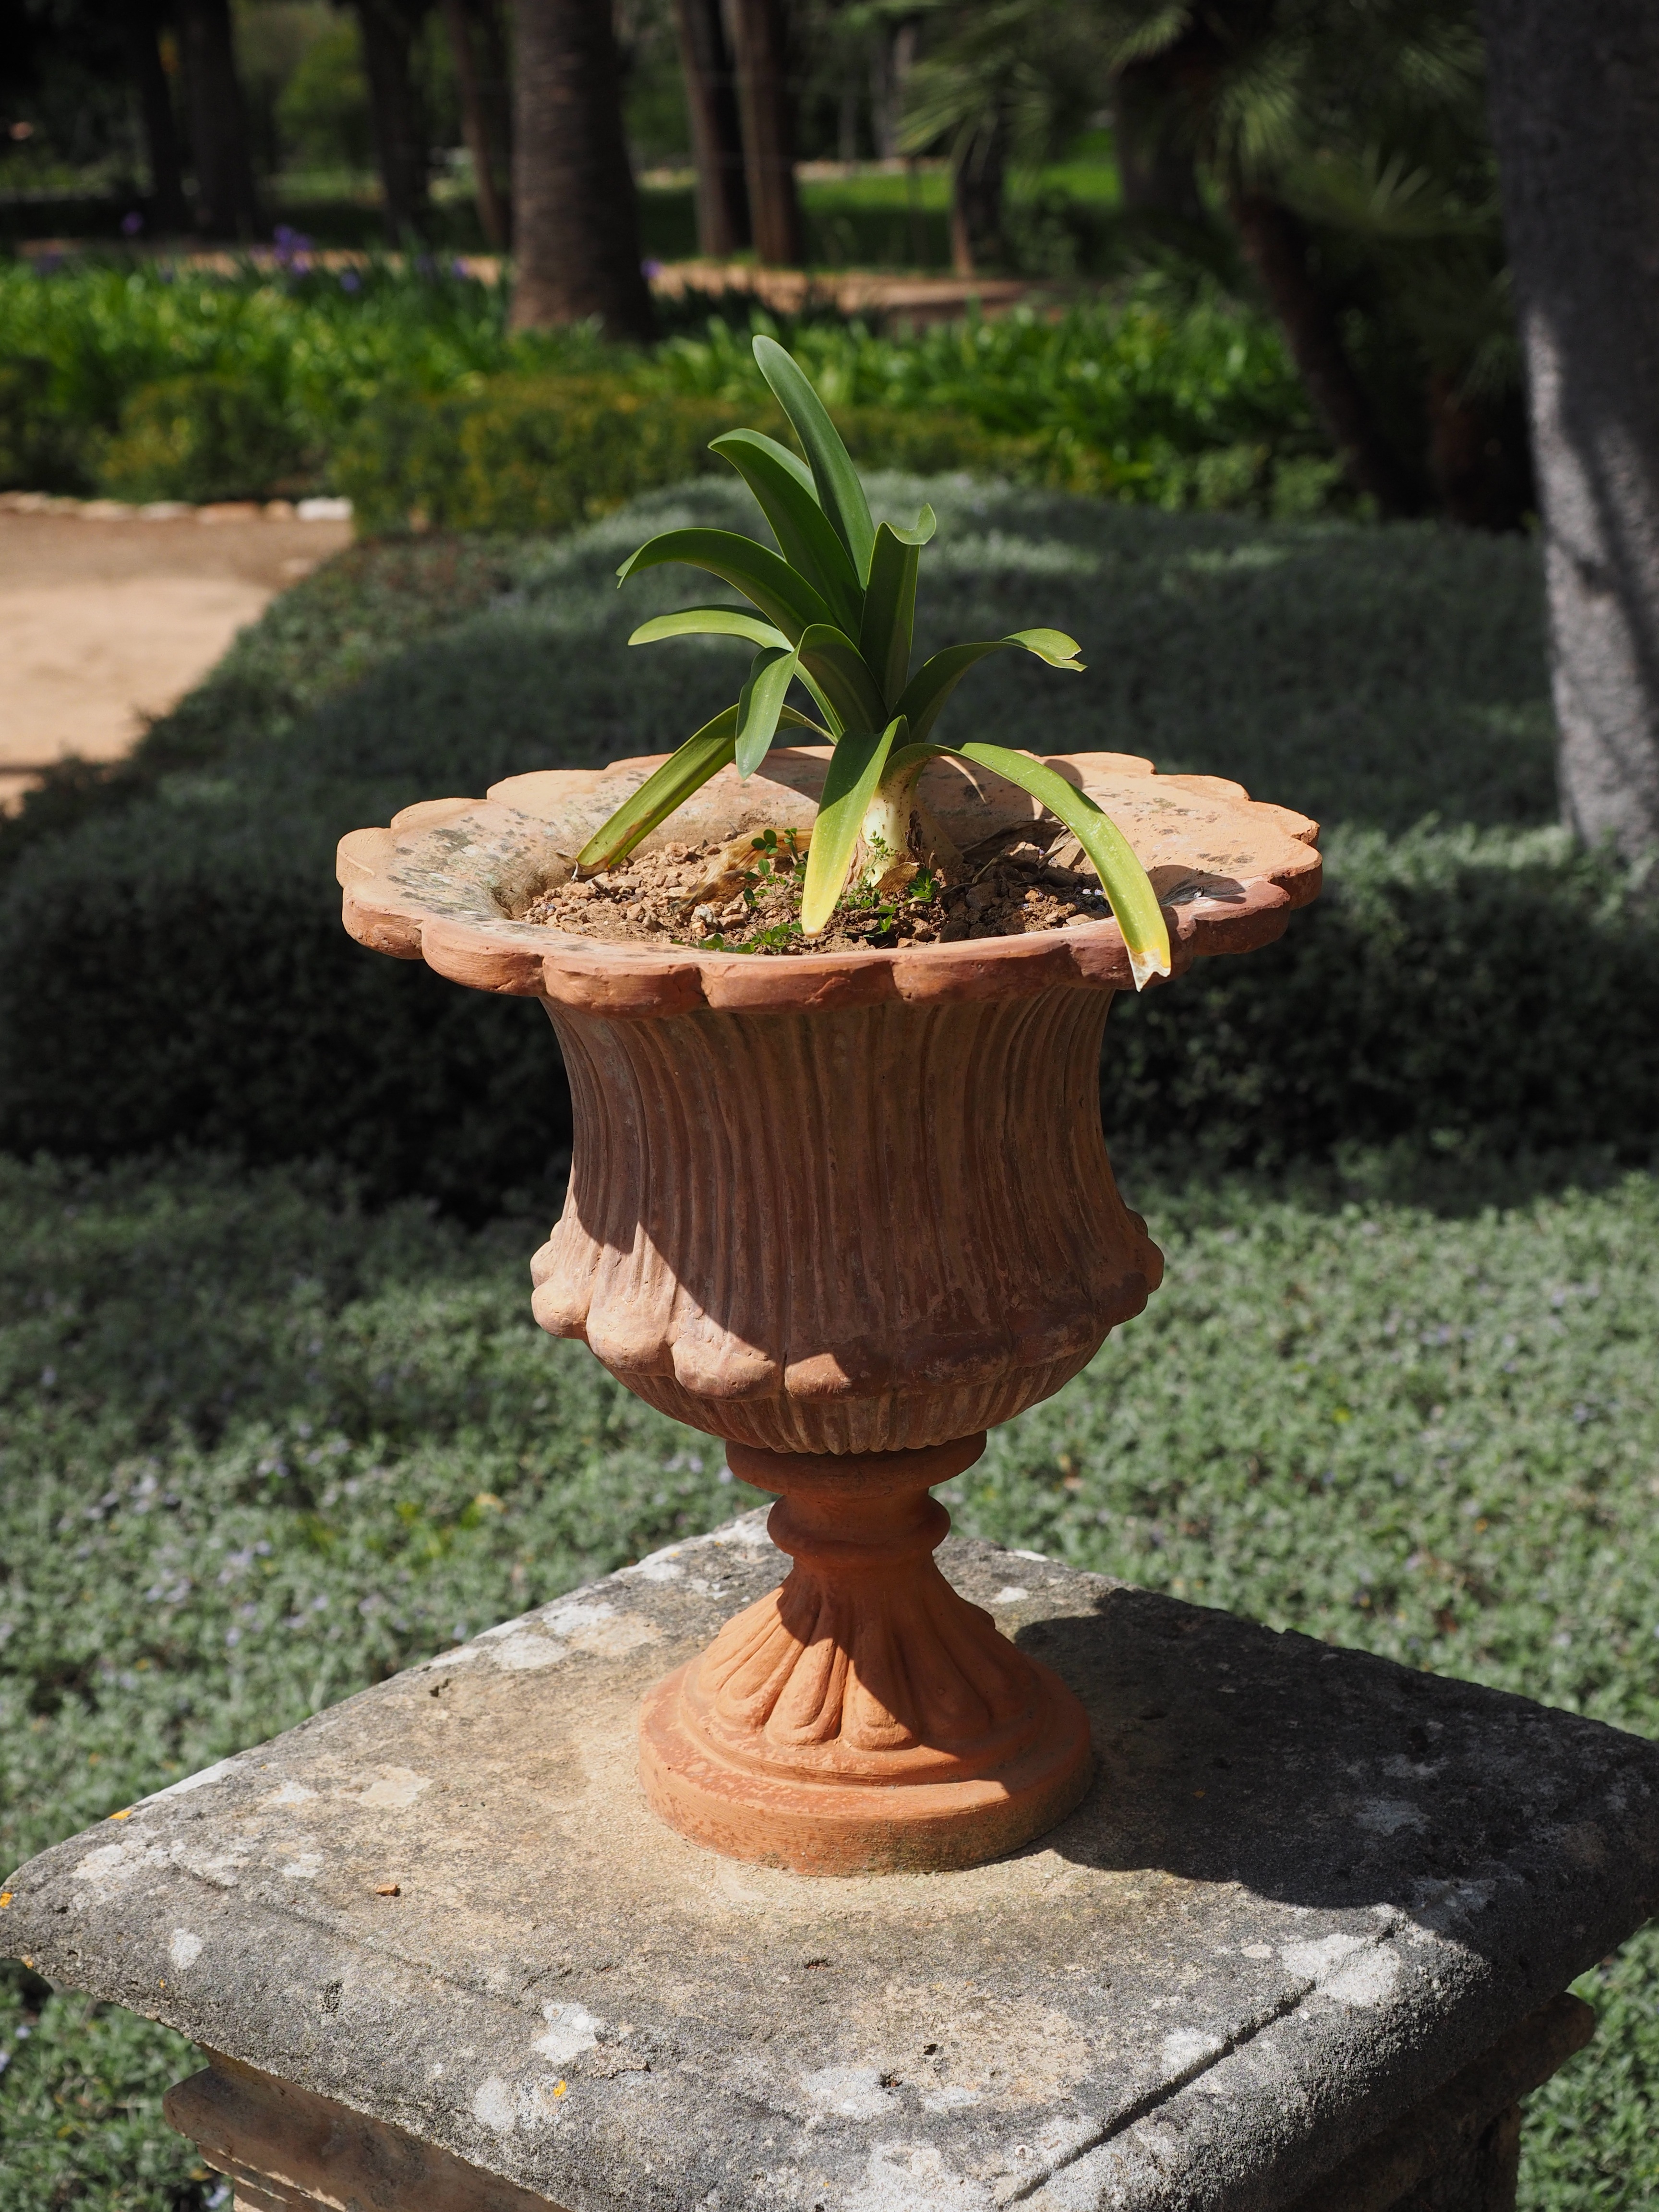
grass, plant, antique, balcony, vase, garden, houseplant, flowerpot, artifact, decoration old